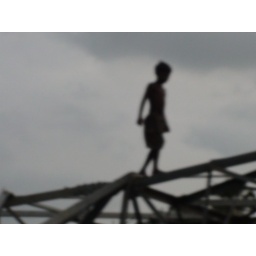
a boy standing alone and carefree on a tower( that was erected by the government and then fell because of miscalculation)